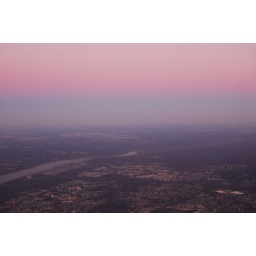
pink over blue